All Aboard, We Are Off

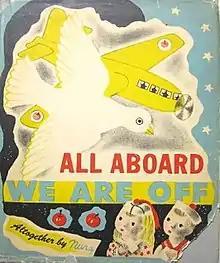
First edition

All Aboard, We Are Off is a children's picture book written and illustrated by Nura – the American artist Nura Woodson Ulreich. It was published by the Junior Literary Guild in 1944, and its copyright was renewed in 1971.